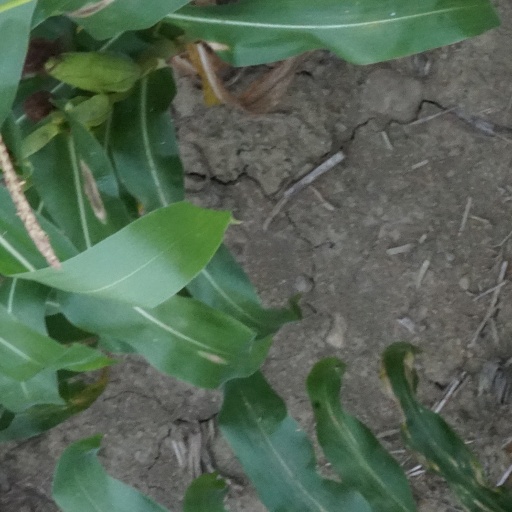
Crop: maize; corn